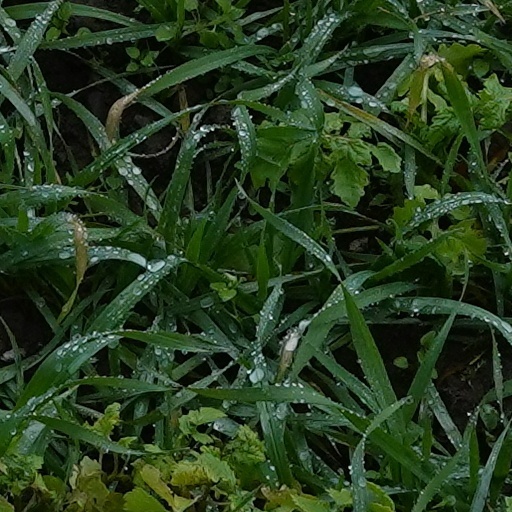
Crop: wheat